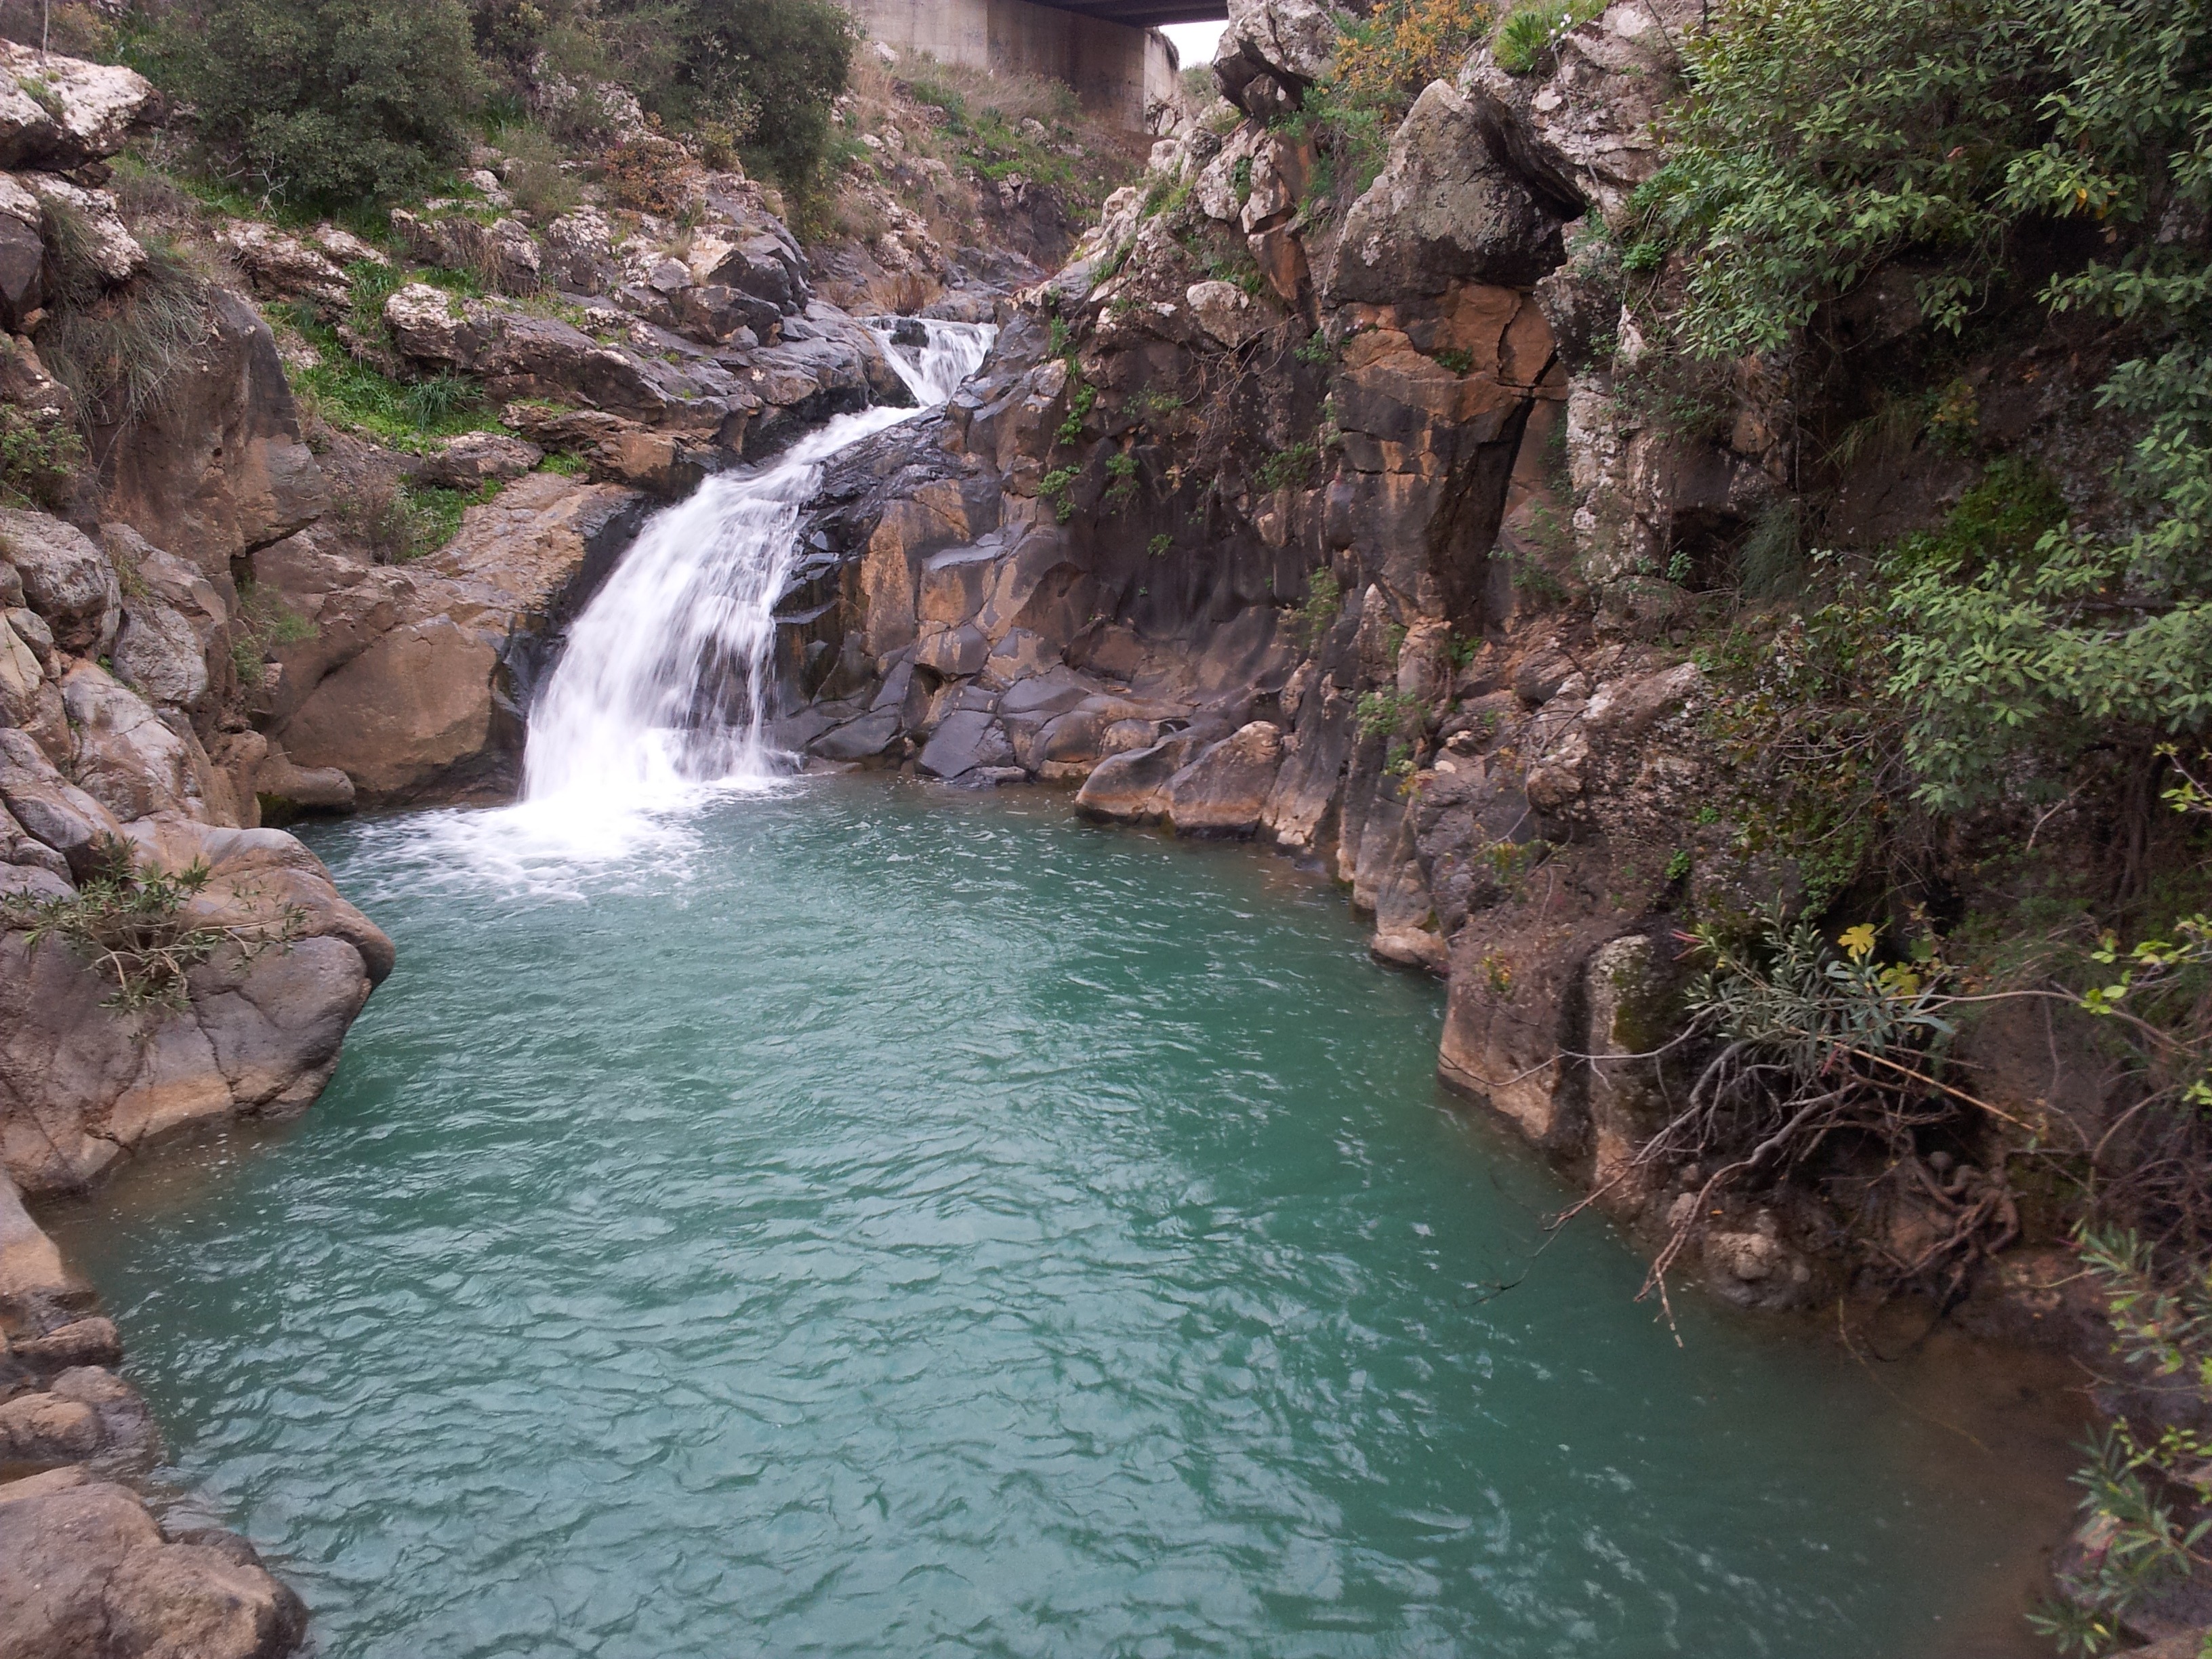
landscape, water, nature, waterfall, river, valley, motion, stream, cascade, rapid, canyon, body of water, rocks, ravine, waters, natural water, water feature, watercourse, israel, wadi, landform, river bank, geological phenomenon, water cascade